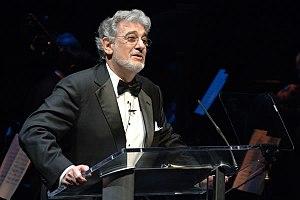
José Plácido Domingo Embil, plus connu sous le nom de Plácido Domingo, est un chanteur d'opéra, chef d'orchestre et administrateur d'opéra espagnol, né le 21 janvier 1941 à Madrid.